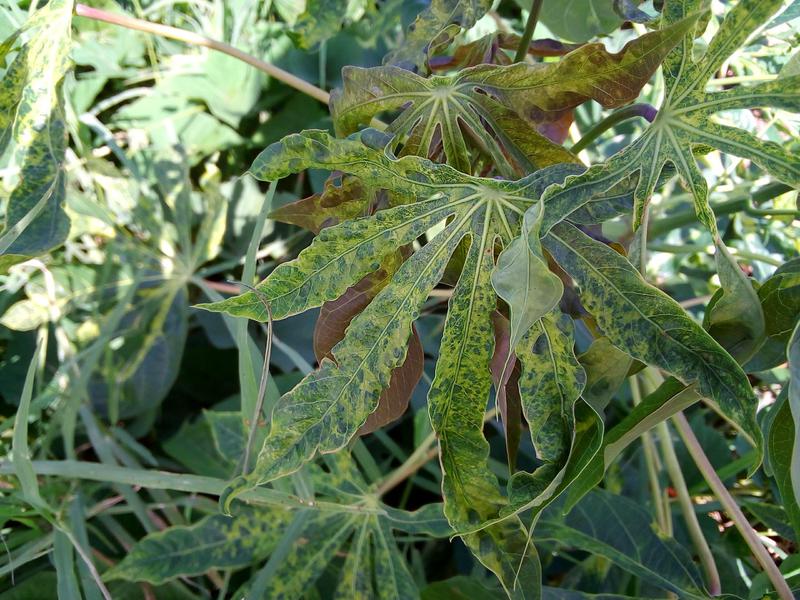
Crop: cassava
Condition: mosaic_disease